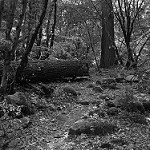
Label: B & W